Canon EF 35–350mm lens

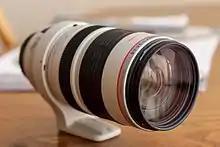
The Canon EF 35-350mm 3.5-5.6L USM

The EF 35–350mm 3.5–5.6L USM lens is a discontinued telephoto zoom lens manufactured by Canon.